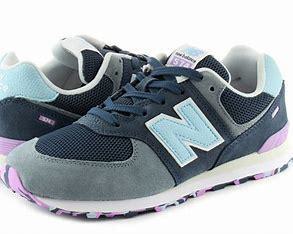
Brand: New
Model: Balance GC574